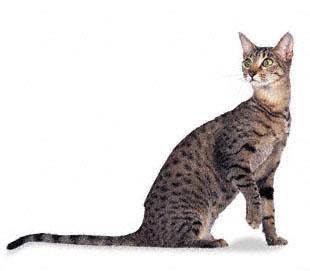
Breed: Egyptian Mau